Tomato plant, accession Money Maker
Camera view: tilt-top (135 deg); turntable rotation: 150 degrees
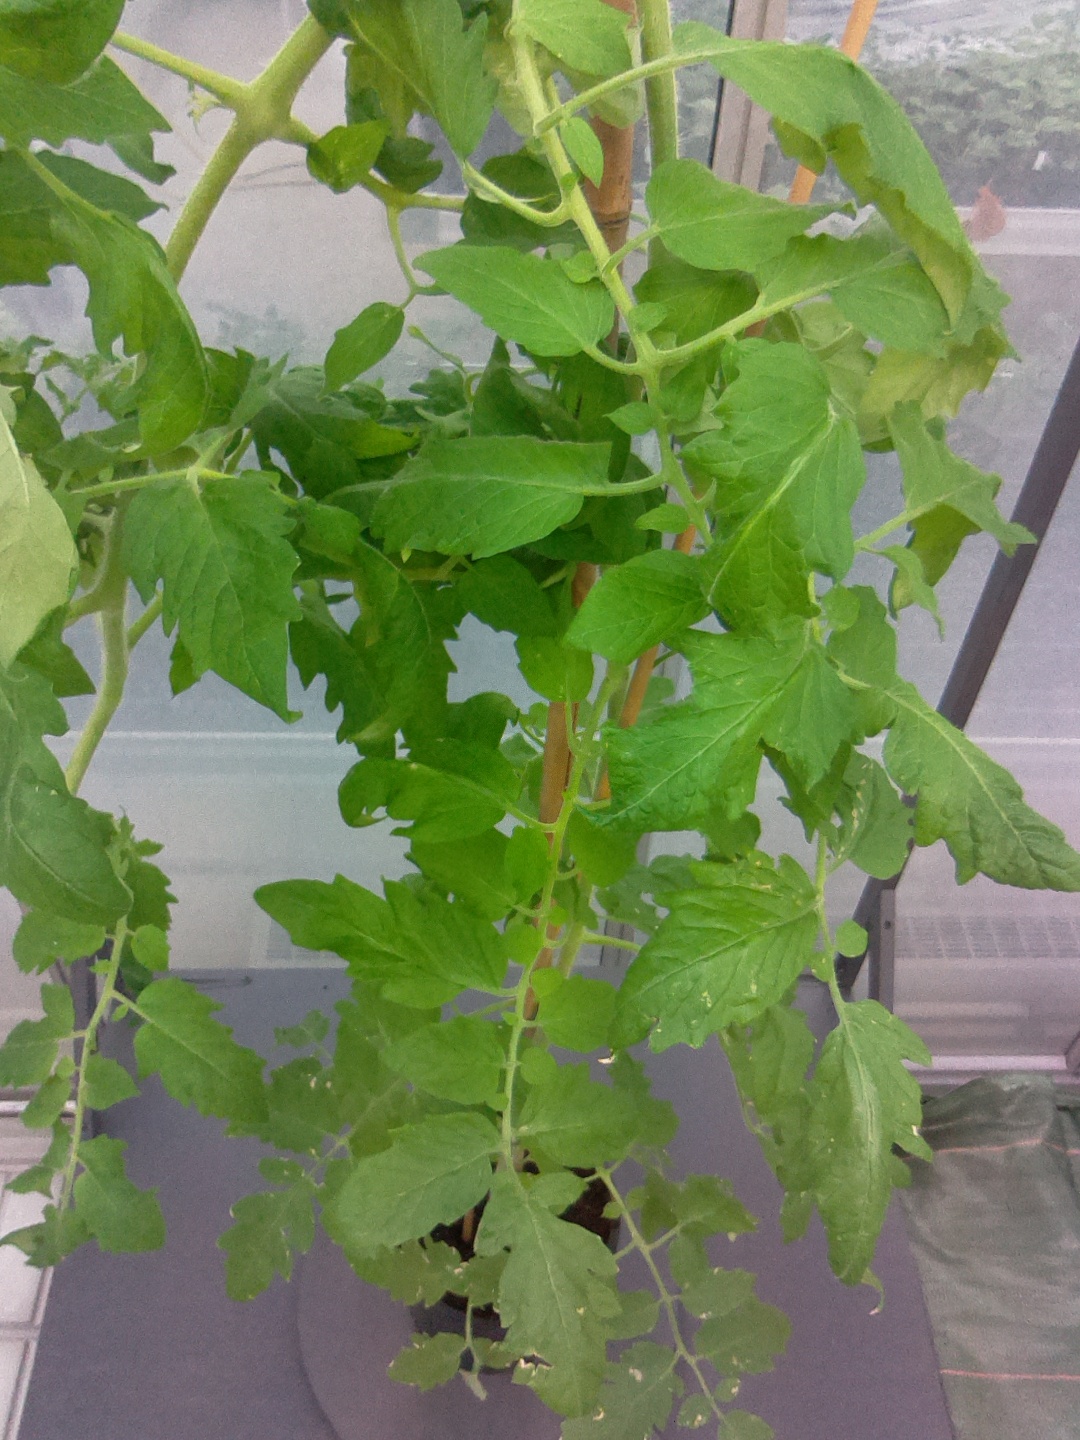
BBCH growth stage 71: 10%-20% of final fruit size